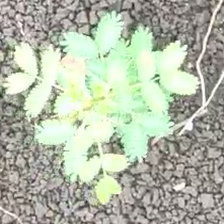
Weed species: Dwarf_cassia_(Chamaecrista pumila)